Dr. Samuel Marshall Orr House

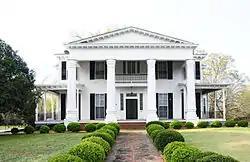

The Dr. Samuel Marshall Orr House, is an historic house located in Anderson, South Carolina.